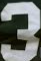
Number: 3